Peter M. Neumann

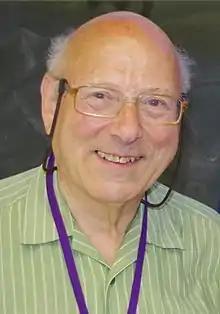
Neumann in 2008

Peter Michael Neumann OBE (28 December 1940 – 18 December 2020) was a British mathematician. His fields of interest included the history of mathematics and Galois theory.